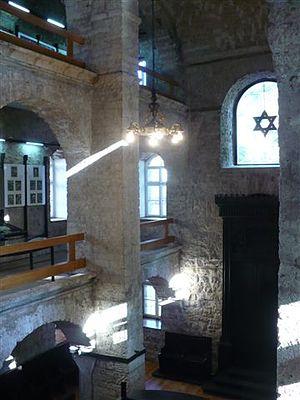
La vieille synagogue de Sarajevo est située en Bosnie-Herzégovine, sur le territoire de la Ville de Sarajevo. Construite en 1581, elle est inscrite sur la liste des monuments nationaux de Bosnie-Herzégovine.